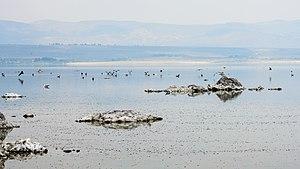
Vue du Lac Mono survolé d'oiseaux (Californie, États-Unis)
Le lac Mono, traduction de Mono lake en anglais, est un lac salé situé dans le désert de la Sierra Nevada en Californie, à environ 13 km à l’est du parc du Yosemite, près de la ville de Lee Vining. Ce lac au milieu d'une vaste et ancienne caldeira est un écosystème original et inhabituellement productif.